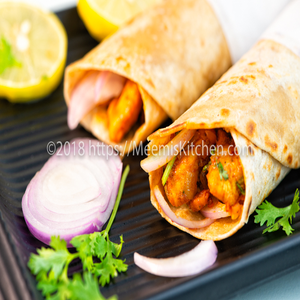
Dish: kathiroll